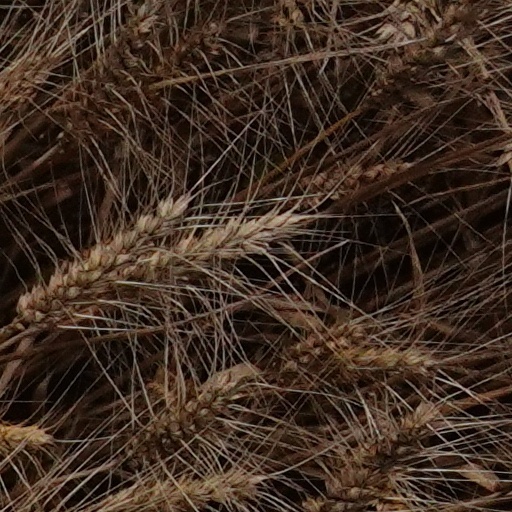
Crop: wheat